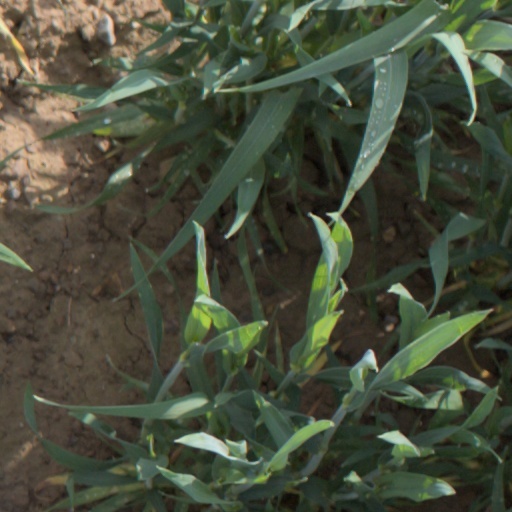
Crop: wheat